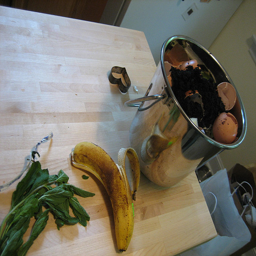
a banana and other foods on a wooden table
A peeled banana and cracked egg shells in a bucket
A compost can containing egg shells, coffee grounds, and banana peels.
A banana, some herbs and cracked eggs in a pail sitting on a table.
A banana and a silver bucket sitting on a wooden table.